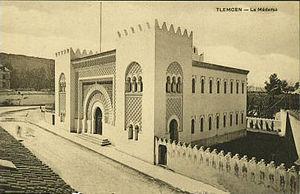
La médersa de Tlemcen était une institution d'enseignement supérieur située dans la ville de Tlemcen en Algérie sous la domination française. Fondée en 1850 et transformée en 1951 en « lycée d’enseignement franco-musulman », elle fut l'un des principaux centres de l'orientalisme français, avant de former de nombreux cadres du futur état algérien indépendant. Actuellement la médersa est devenue un musée.